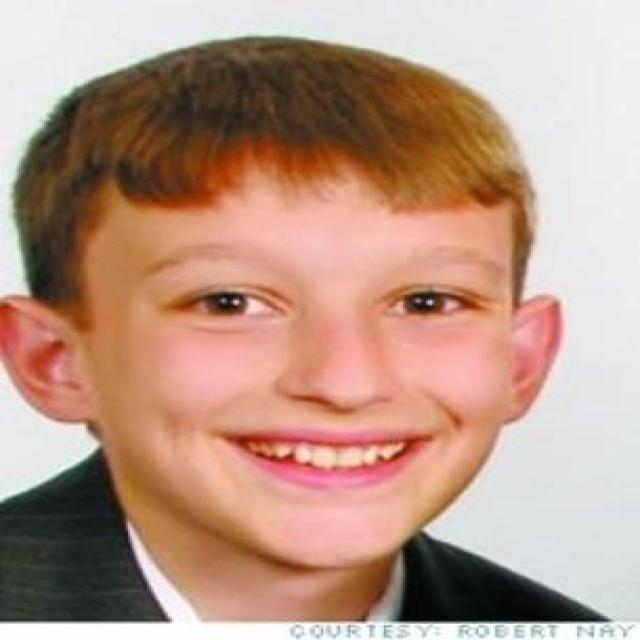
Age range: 13-20